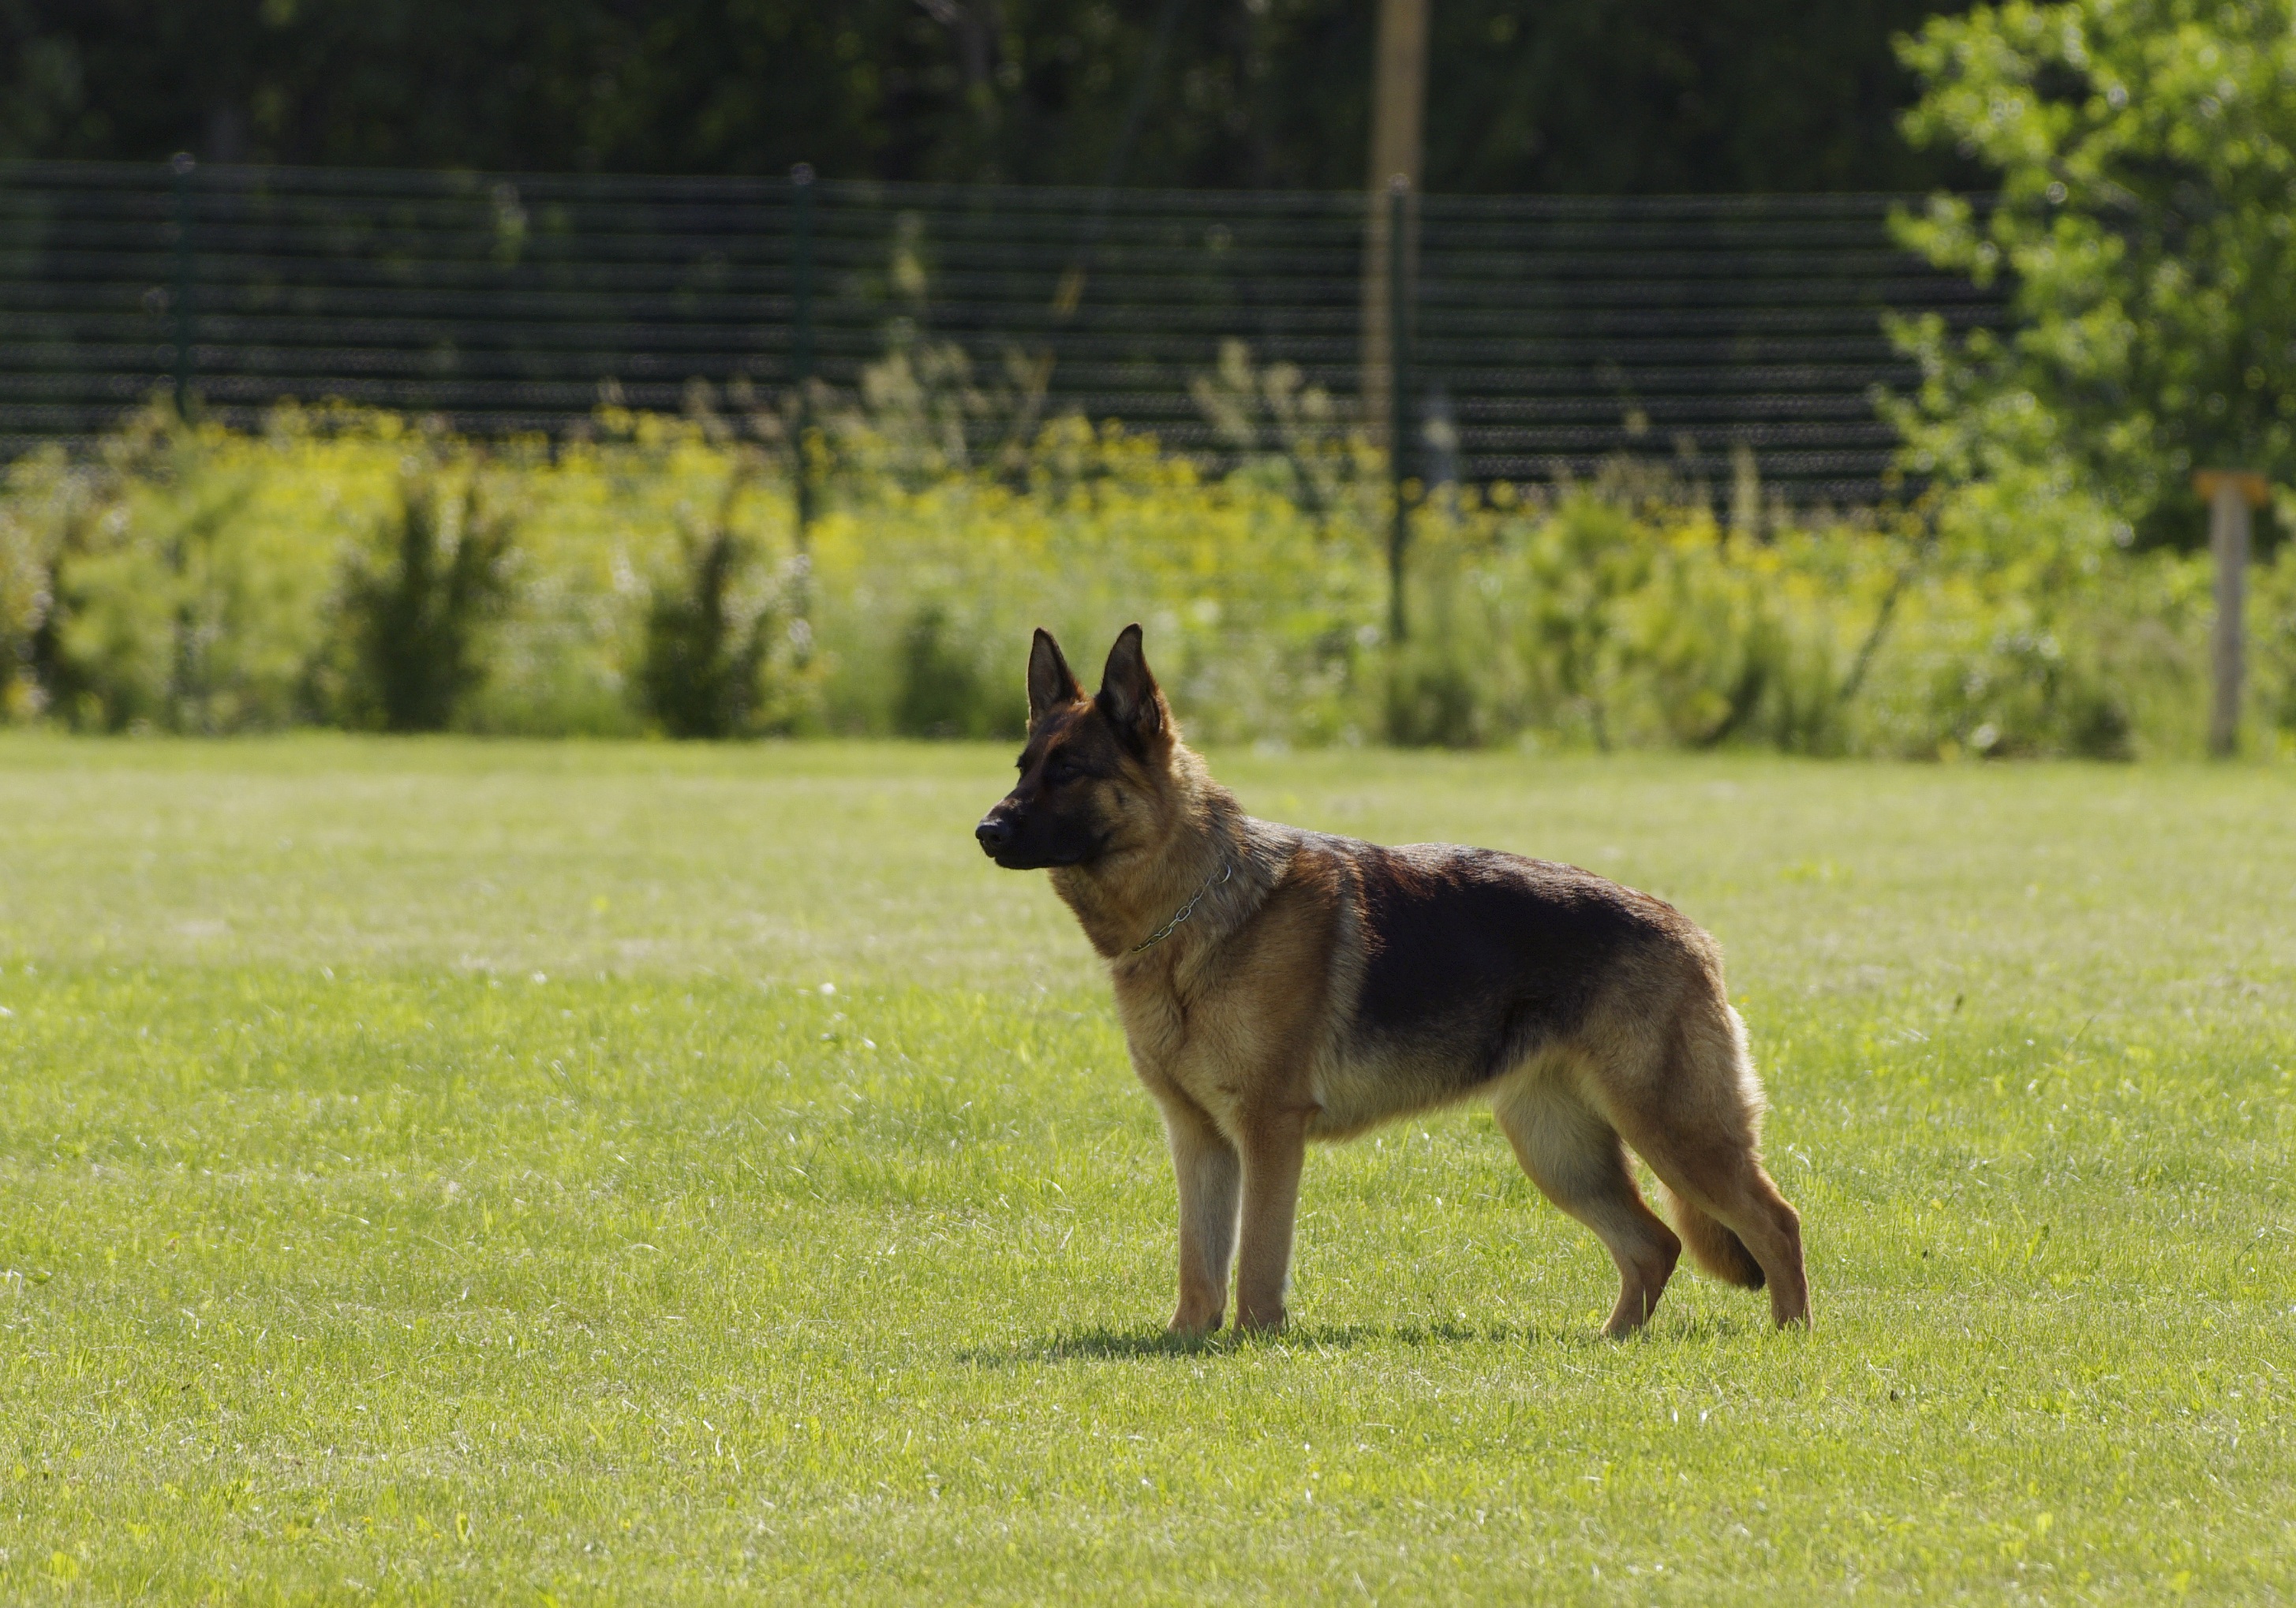
dog, standing, pet, mammal, german shepherd, vertebrate, dog breed, obedient, old german shepherd dog, belgian shepherd malinois, dog like mammal, saarloos wolfdog, wolfdog, czechoslovakian wolfdog, dog breed group, east european shepherd, german shepherd dog, tervuren